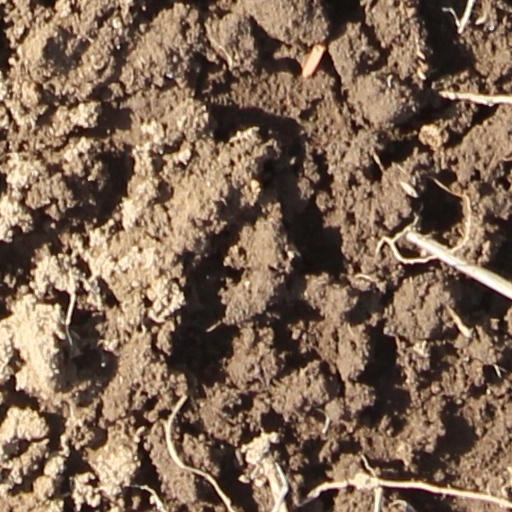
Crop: wheat